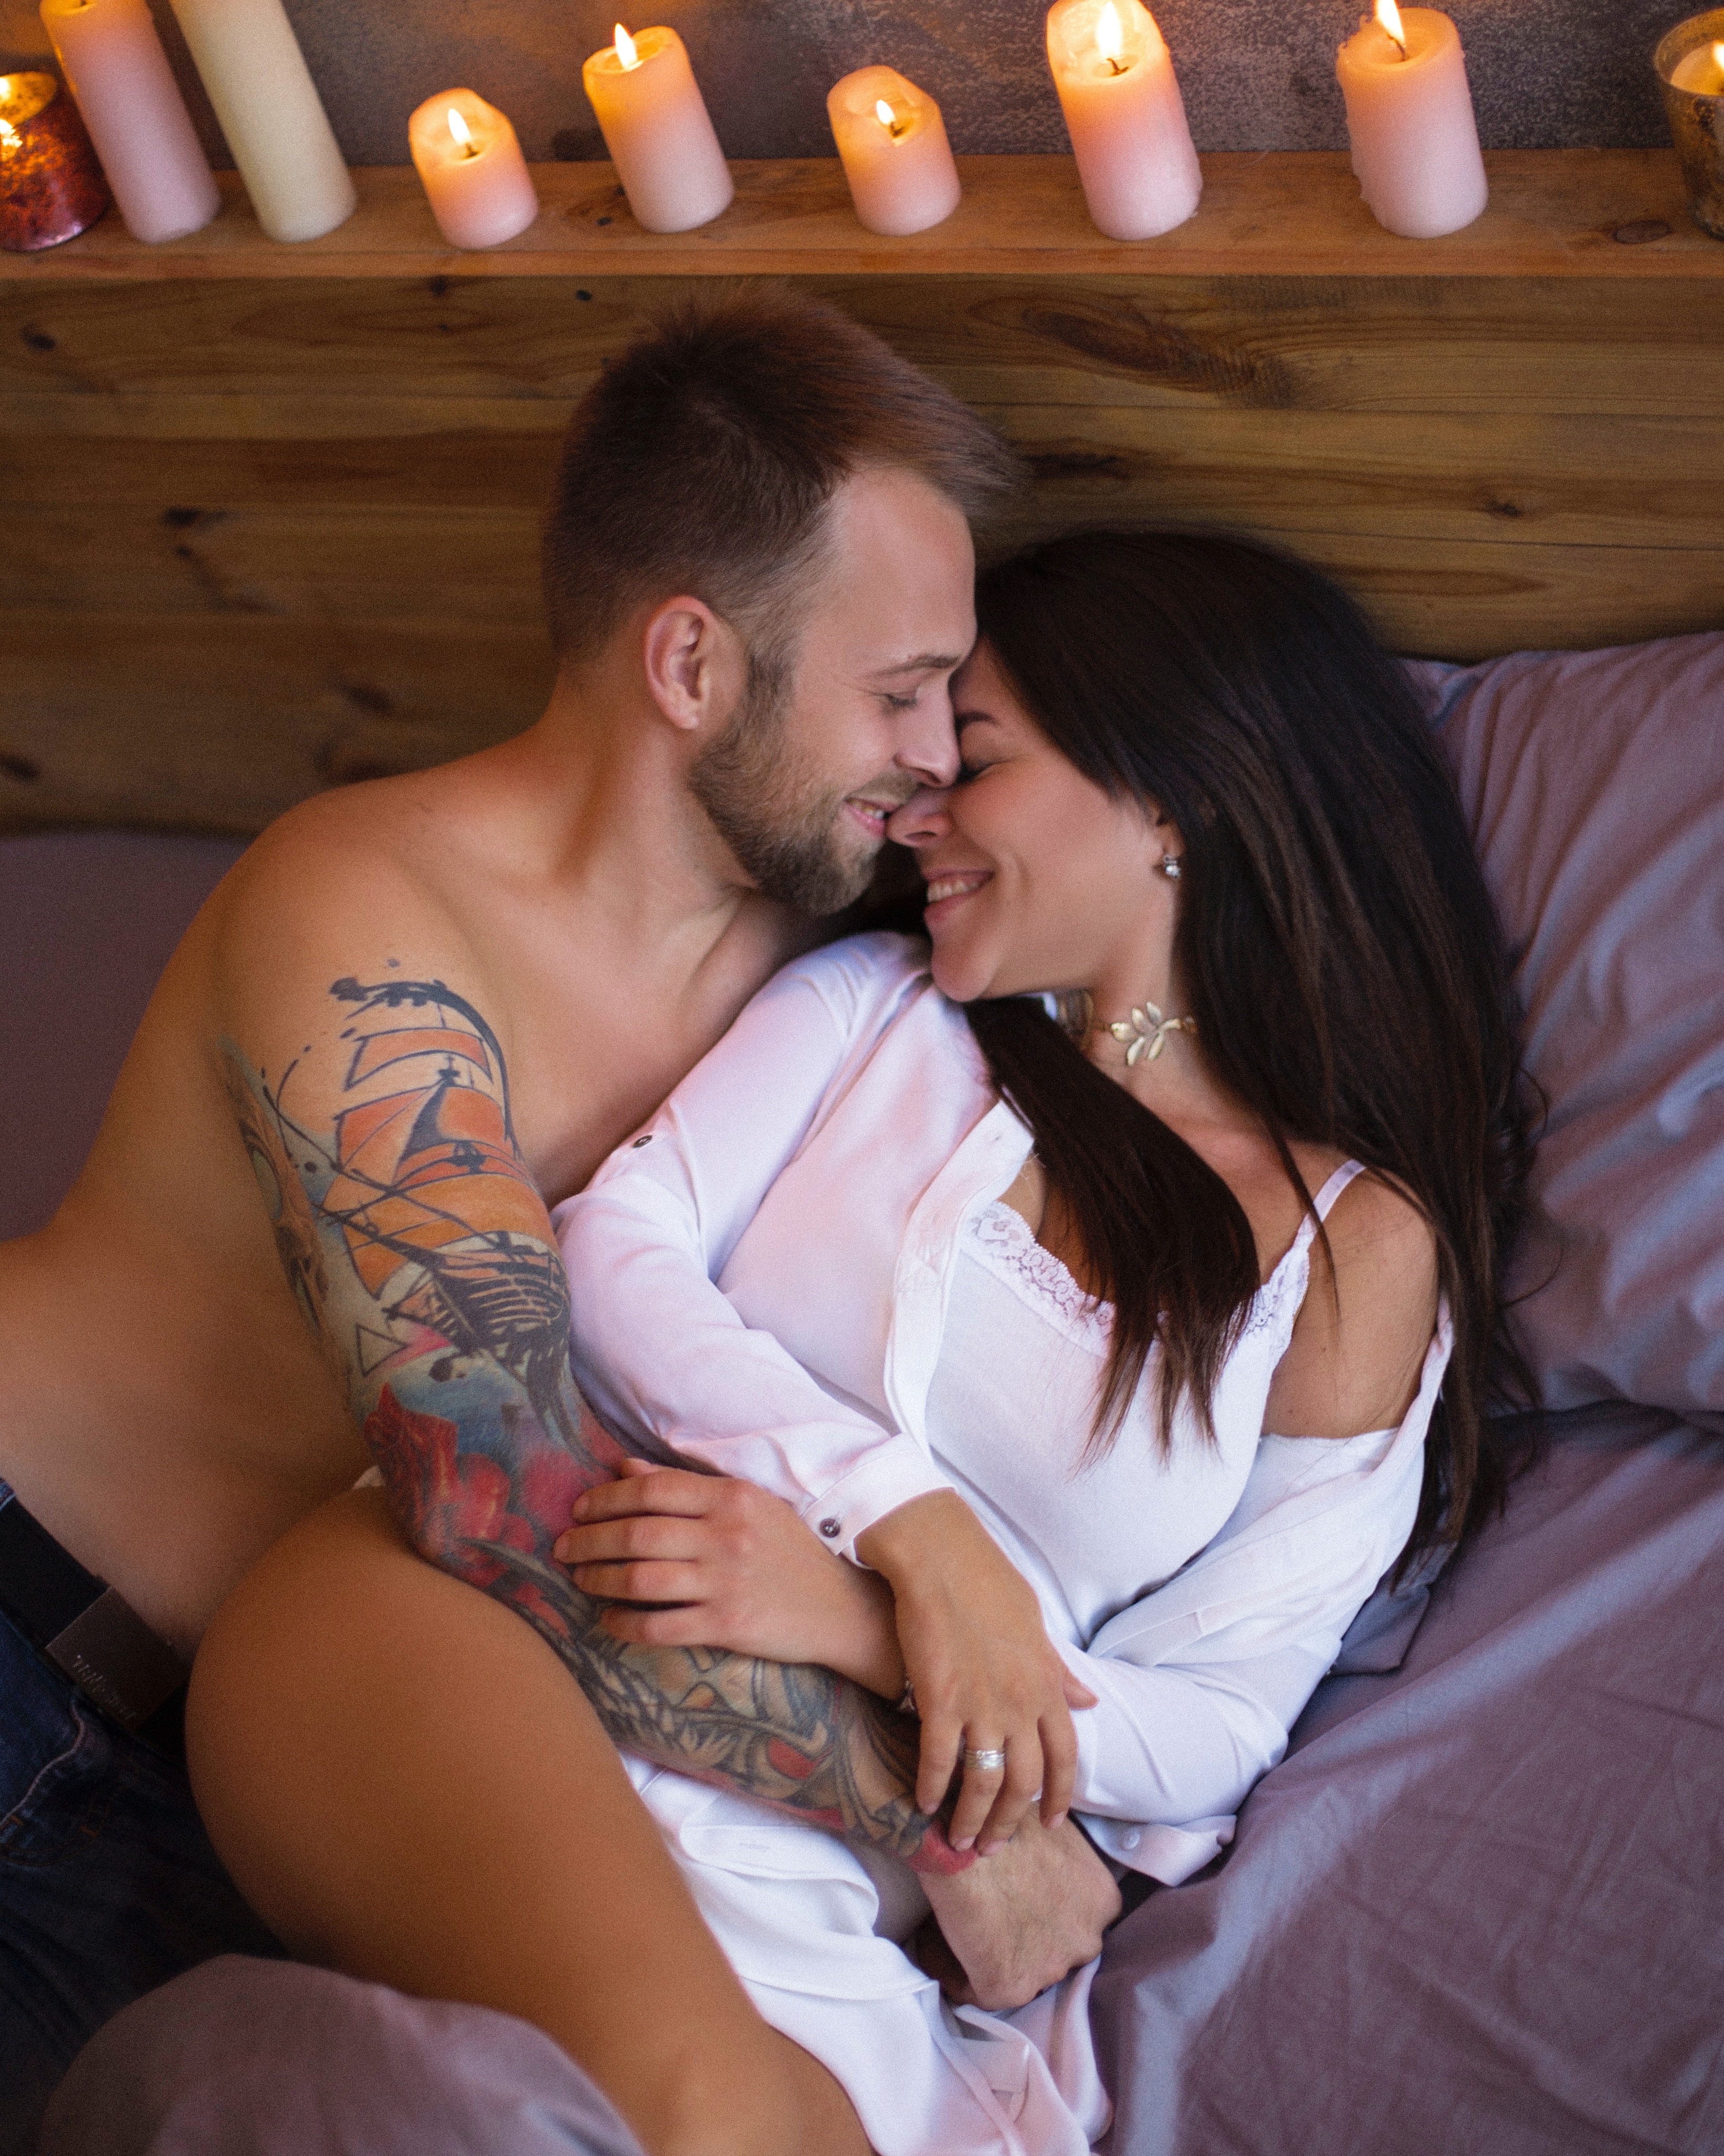
person, leg, romance, clothing, interaction